2023 Central American Men's Handball Championship

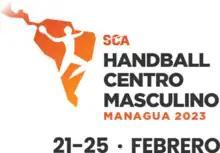

The 2023 Central American Men's Handball Championship took place in Managua, Nicaragua from 21 to 25 February. It acted as a qualifying tournament for the 2023 Central American and Caribbean Games and the 2024 South and Central American Men's Handball Championship. The tournament was broadcast by Fanatiz.